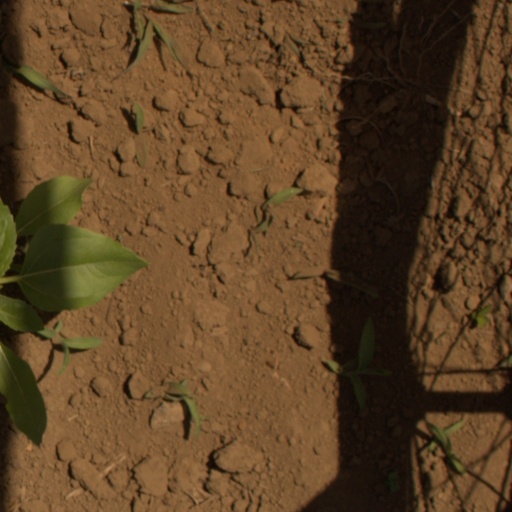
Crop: Jerusalem artichoke